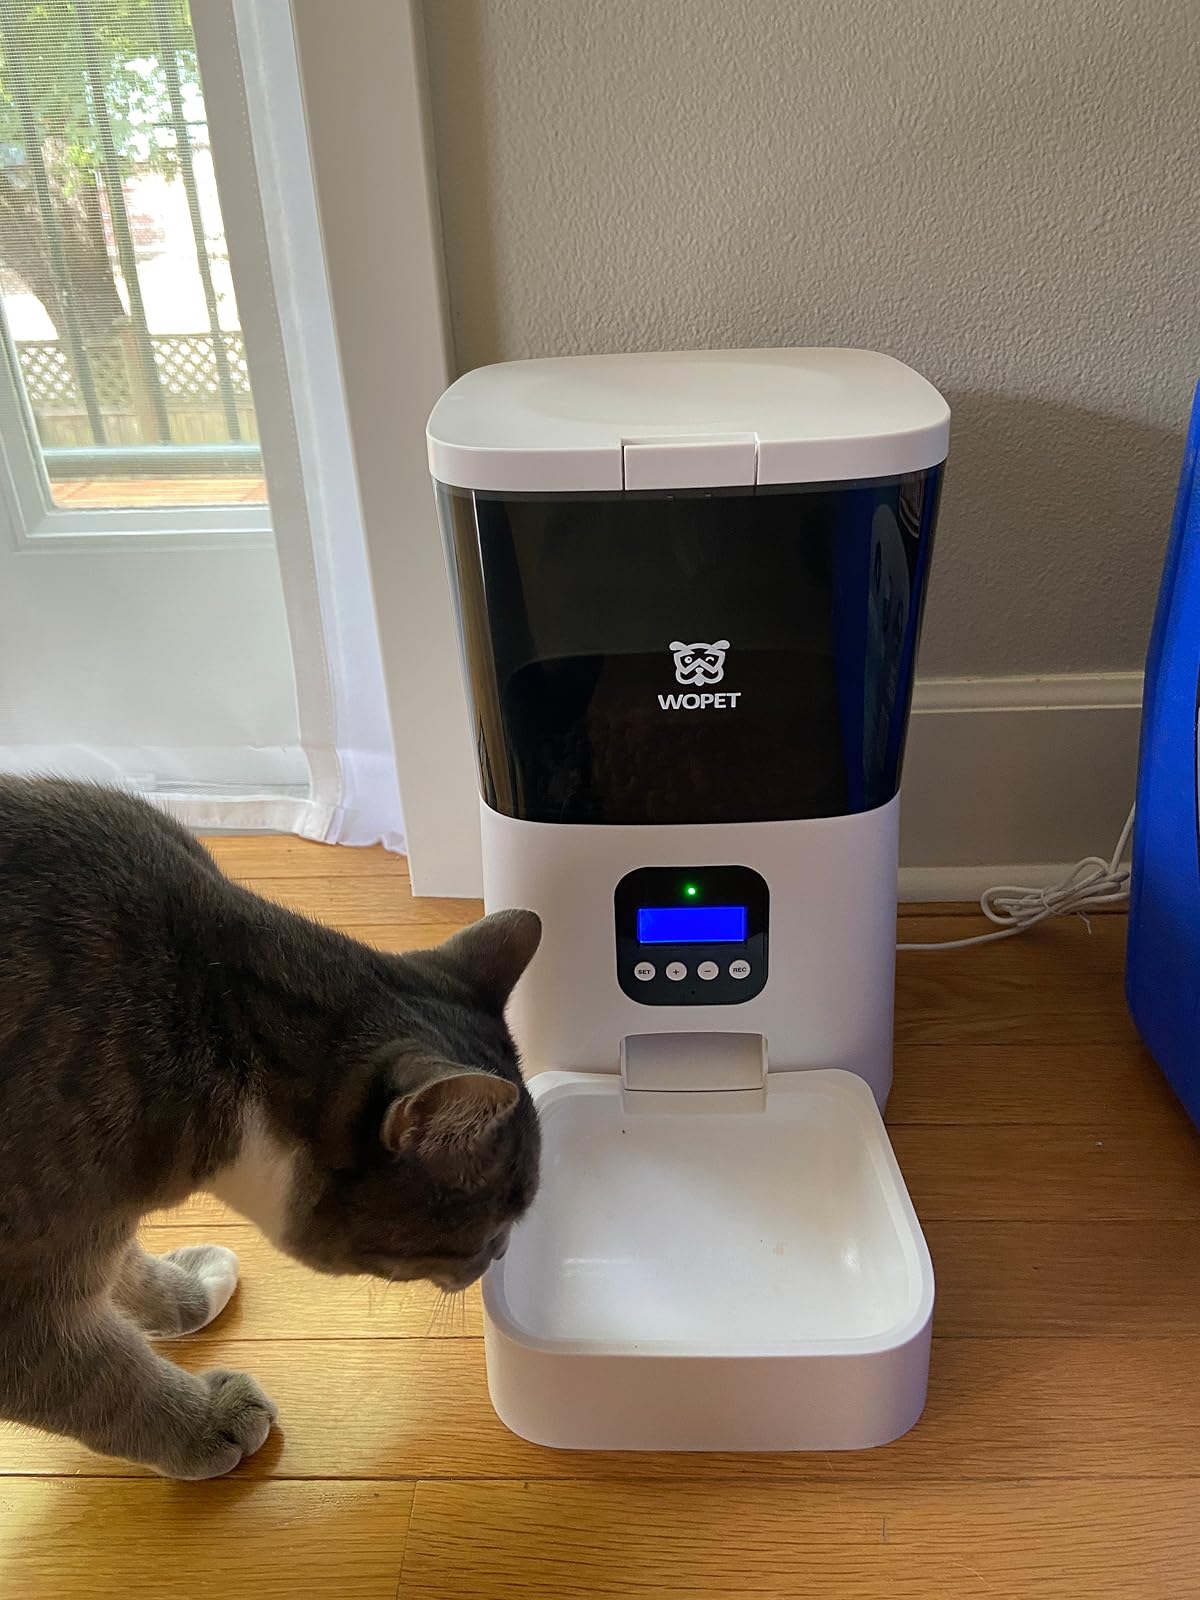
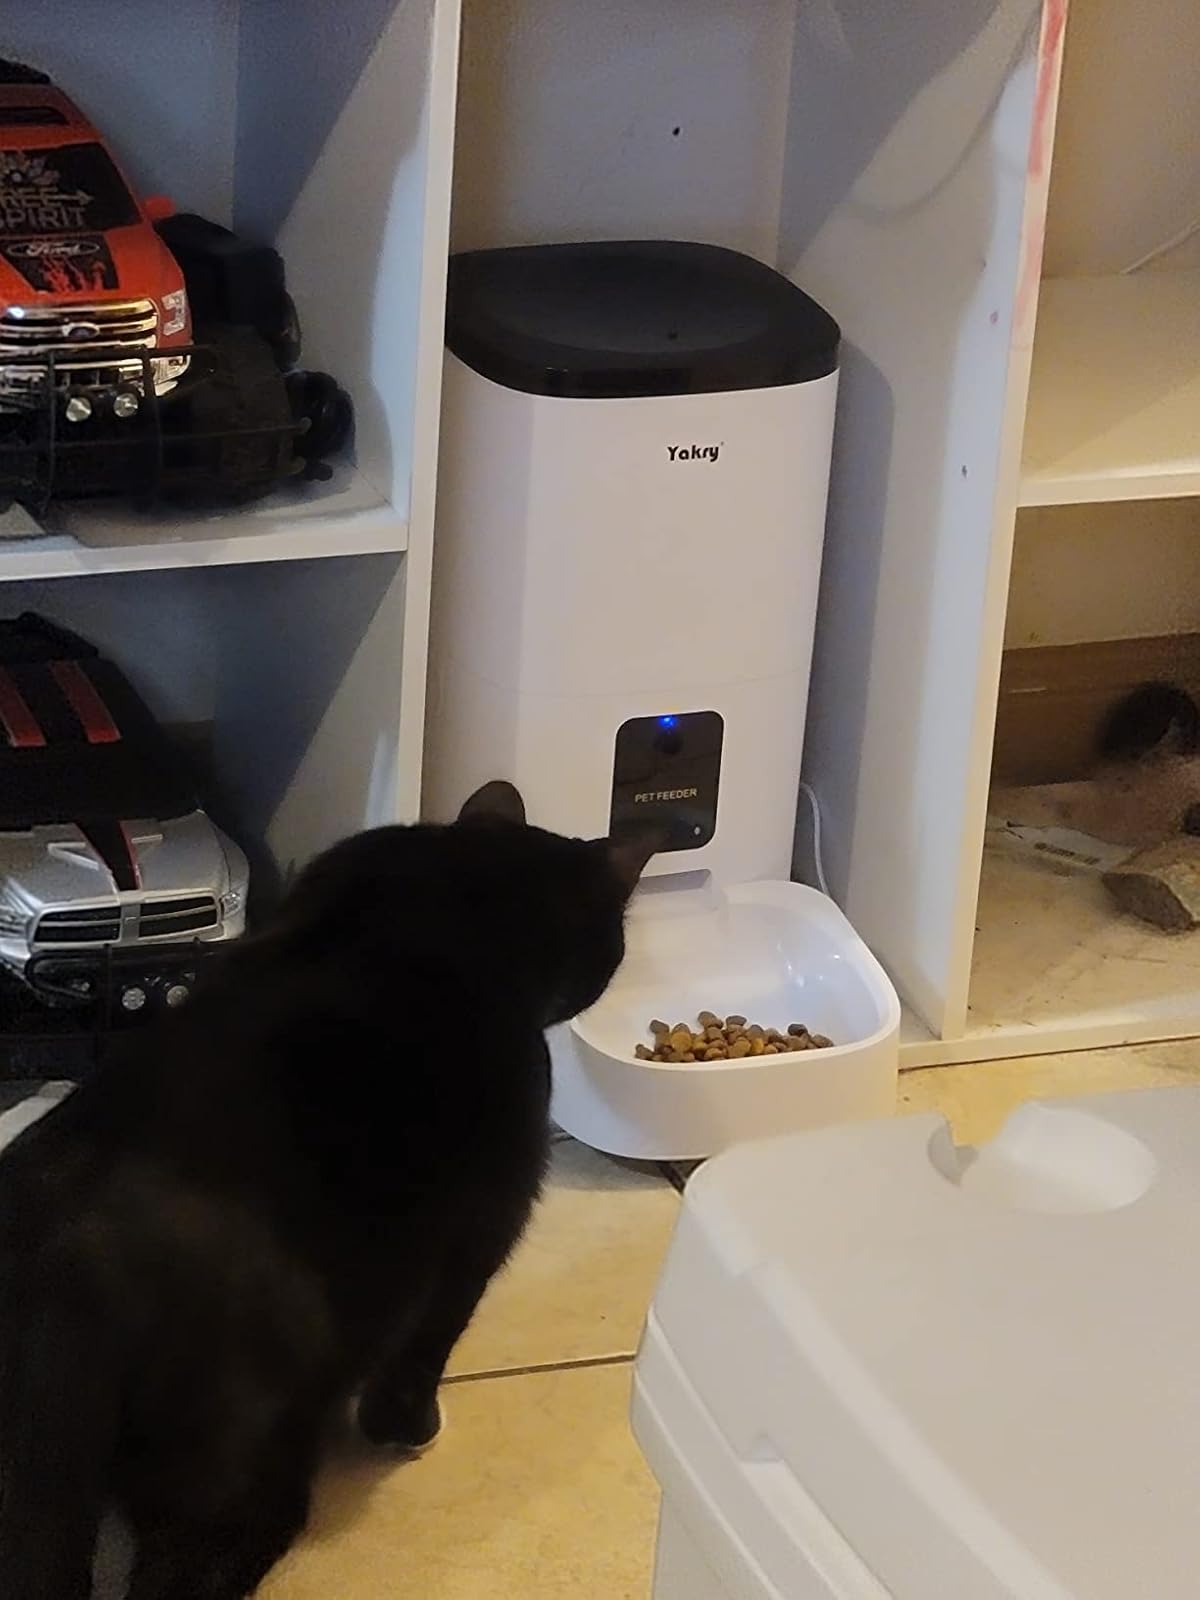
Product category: items_feeder
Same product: no